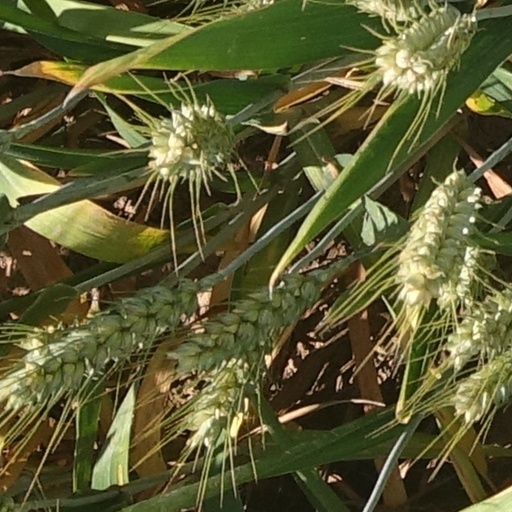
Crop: wheat